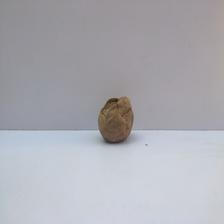
Size: Spoiled